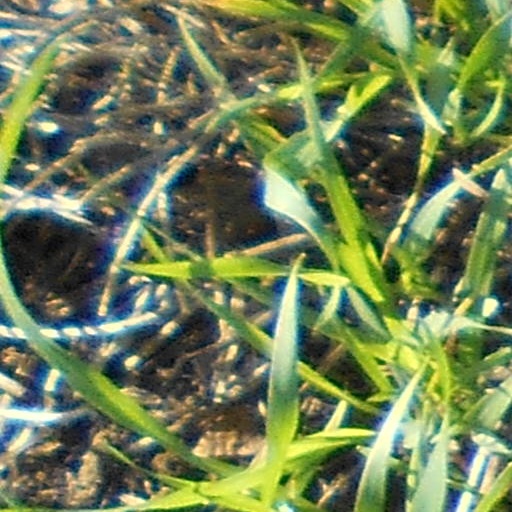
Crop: wheat